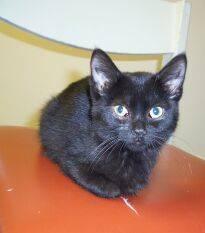
cat